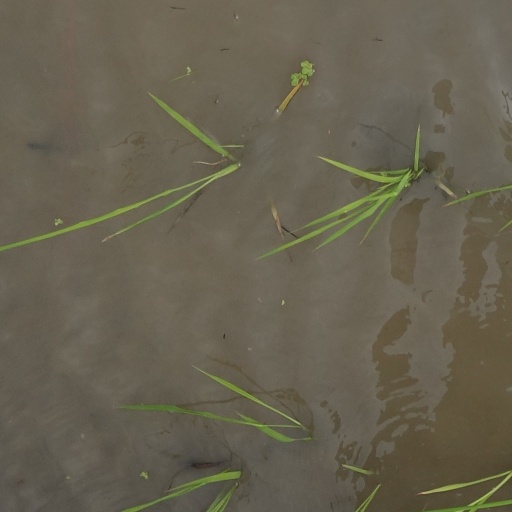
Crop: rice